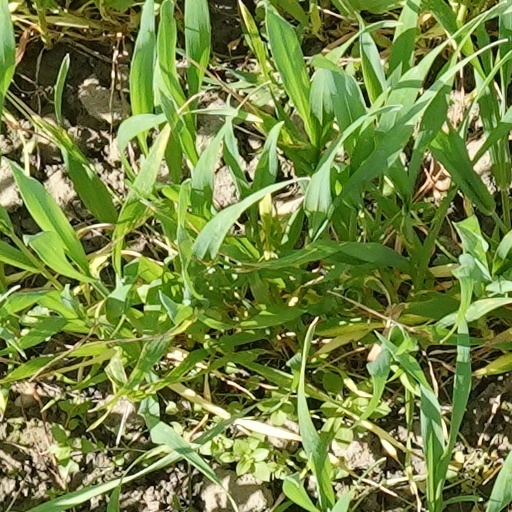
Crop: wheat